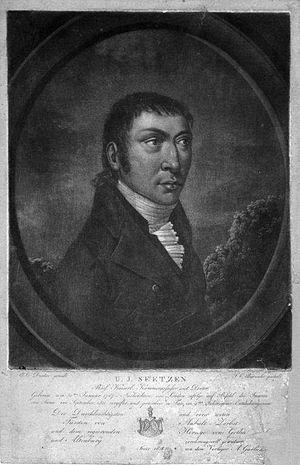
Ulrich Jasper Seetzen, est un explorateur allemand du Proche et du Moyen-Orient.